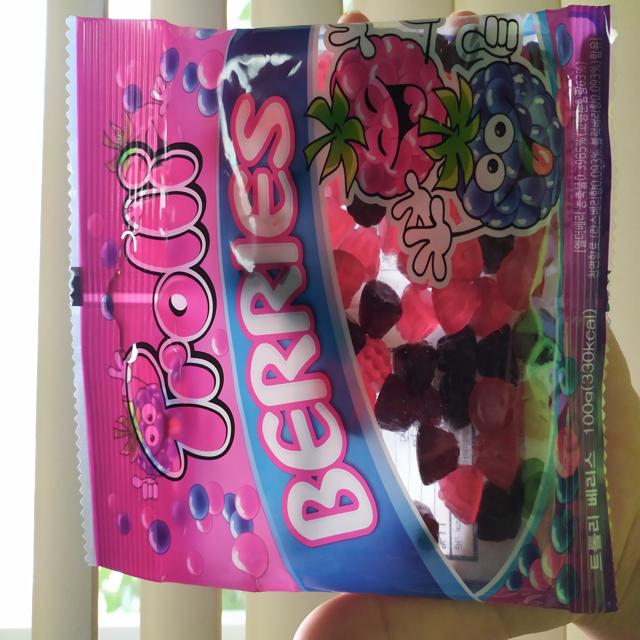
Label: plastics